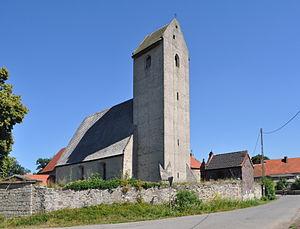
Wiadrów est une localité polonaise de la gmina de Paszowice, située dans le powiat de Jawor en voïvodie de Basse-Silésie.